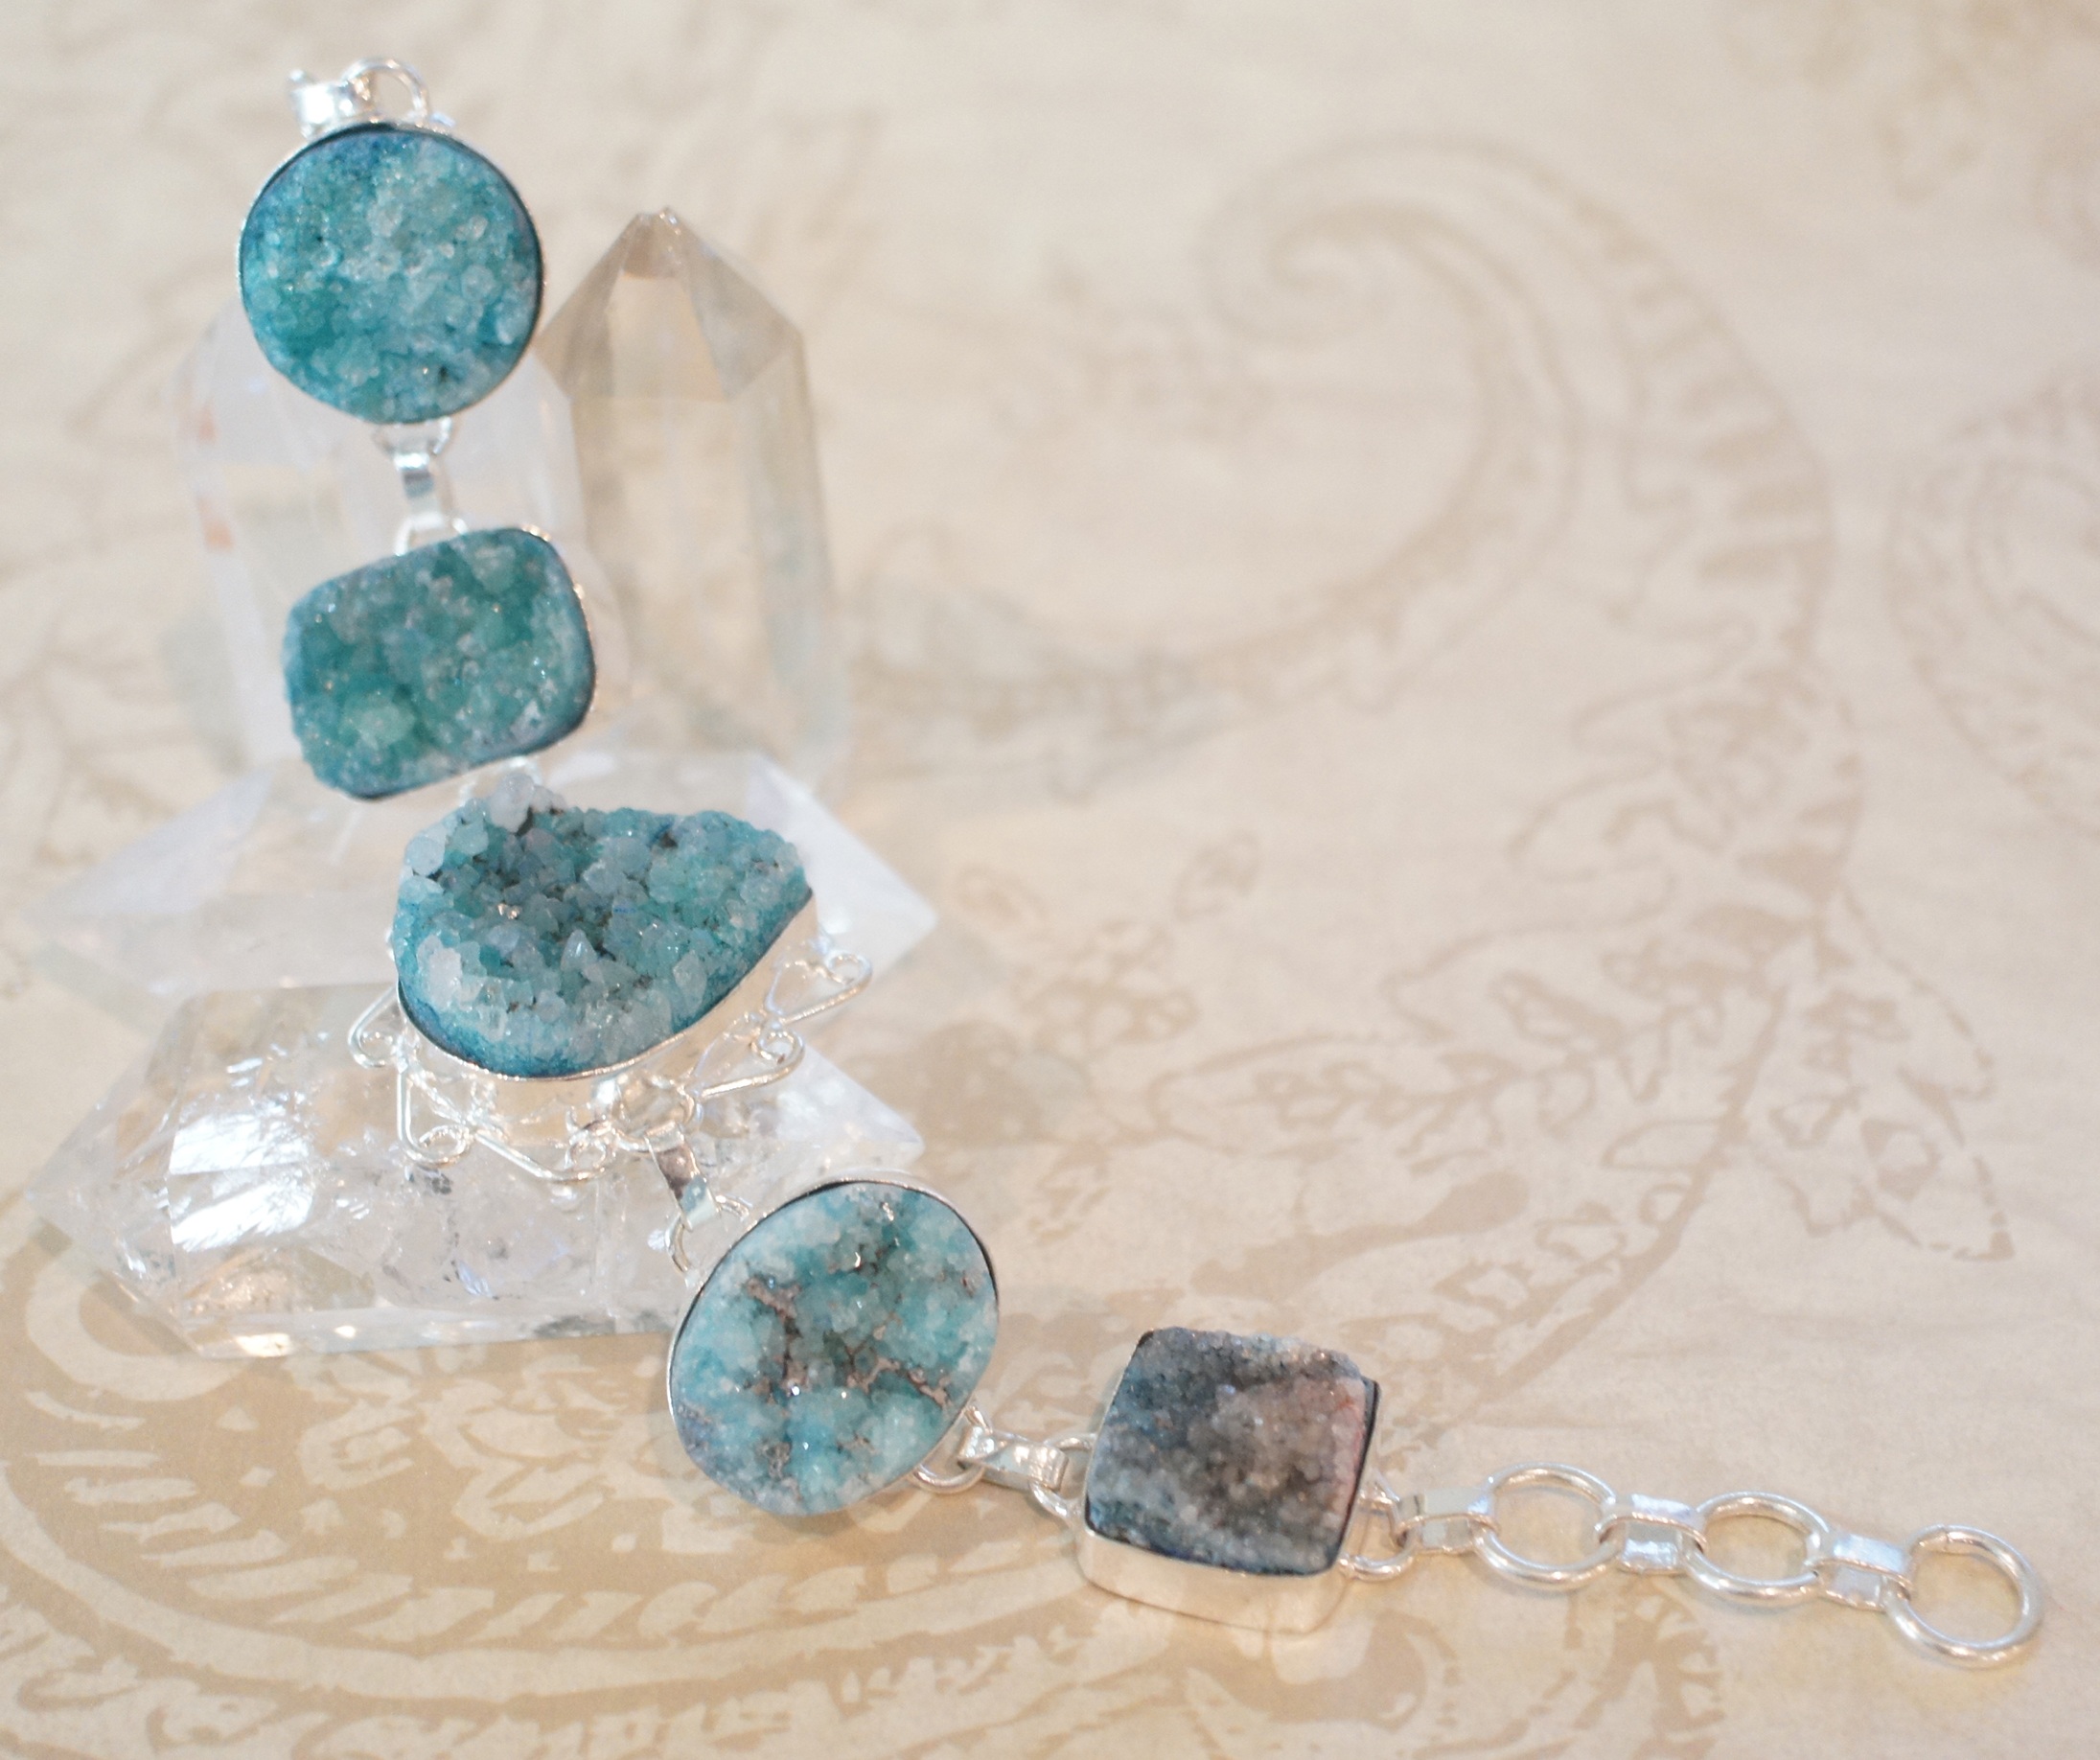
vintage, green, fashion, blue, jewelry, circle, bracelet, jewellery, jewel, stones, display, handmade, gem, crystal, setting, gemstone, agate, semiprecious, cabochon, fashion accessory, cabs, drusy, druzy